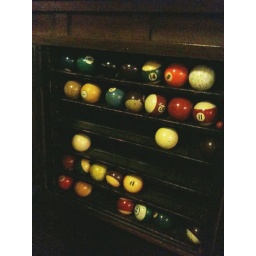
at the National Arts Club. The balls were in a cabinet mounted on the wall!